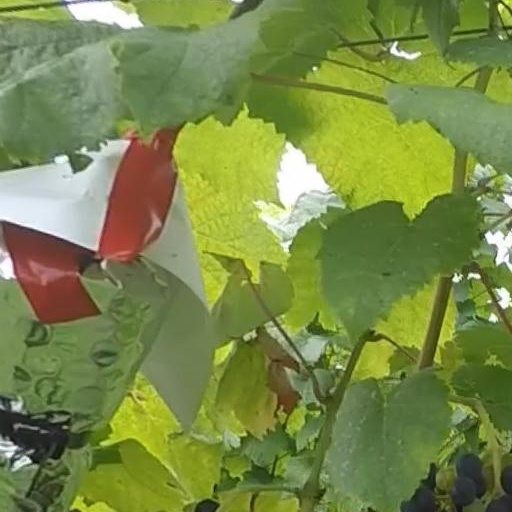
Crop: grape